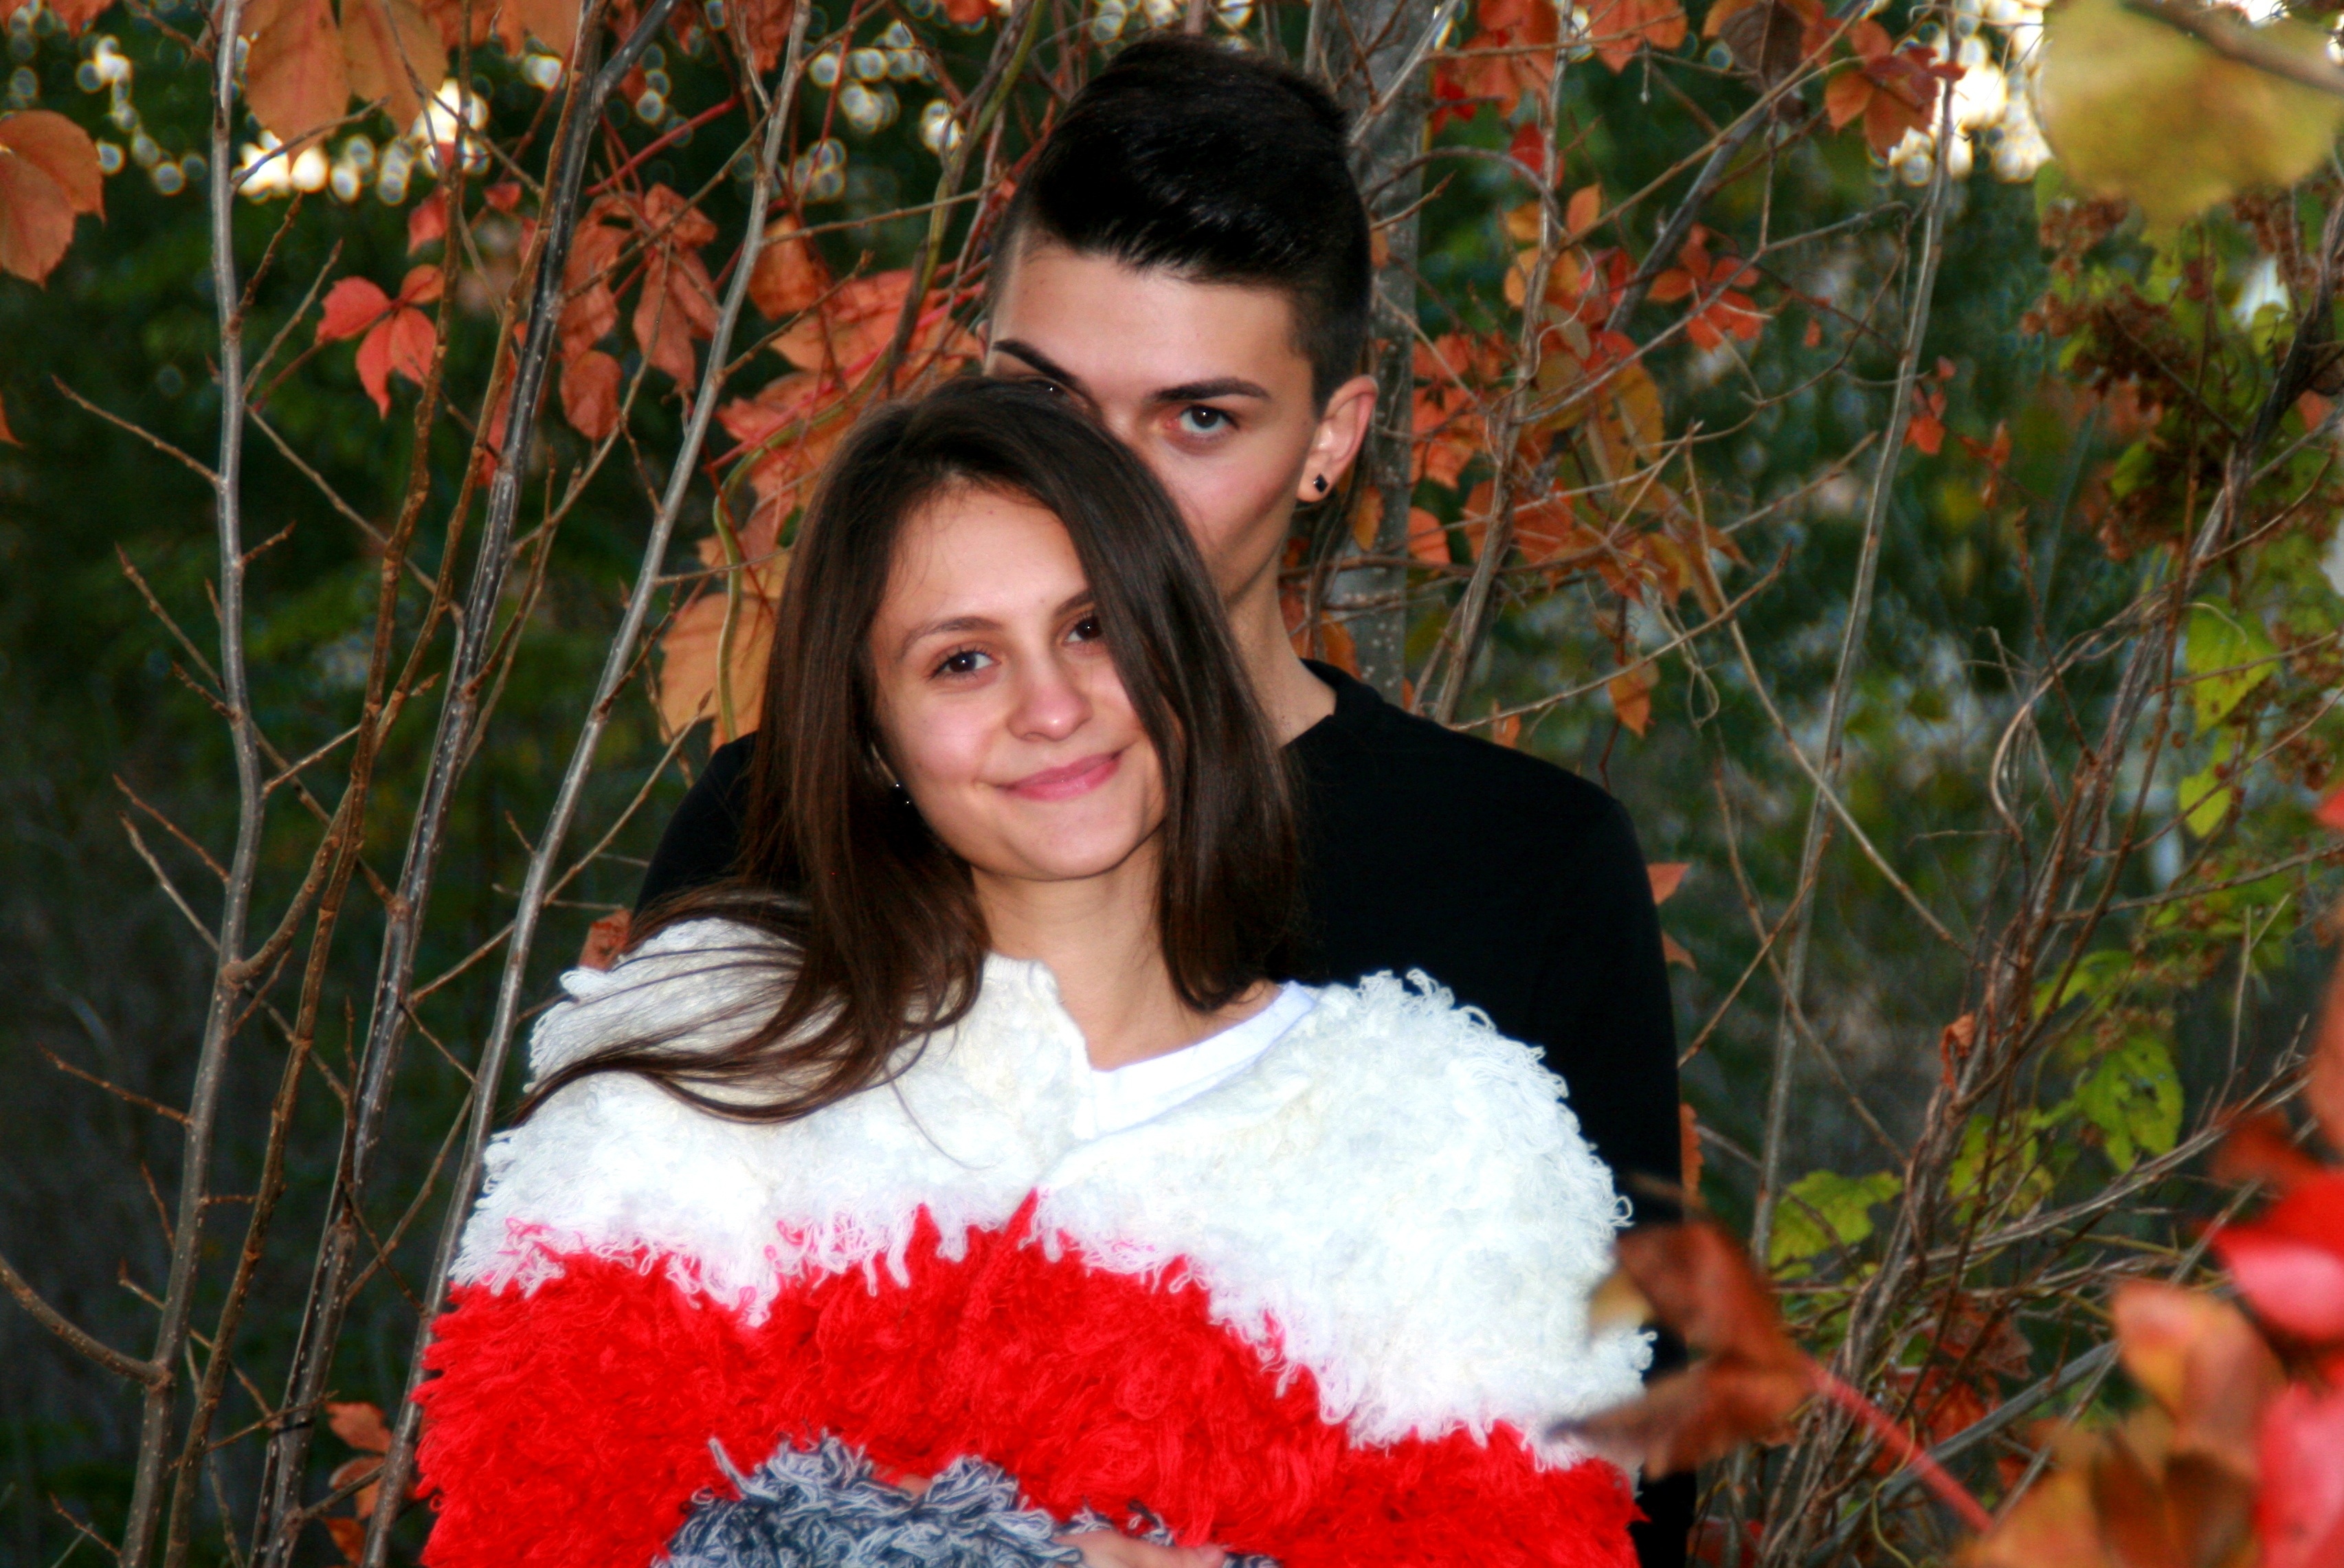
people, woman, photography, flower, love, red, autumn, couple, romance, season, leaves, dress, happiness, beauty, photo shoot, portrait photography